Atlético Petróleos de Luanda

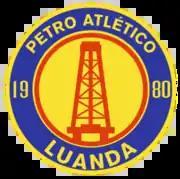

At a General Assembly meeting held on June 27, 2020, it was decided that the former logo should be reinstated with a few minor adjustments.